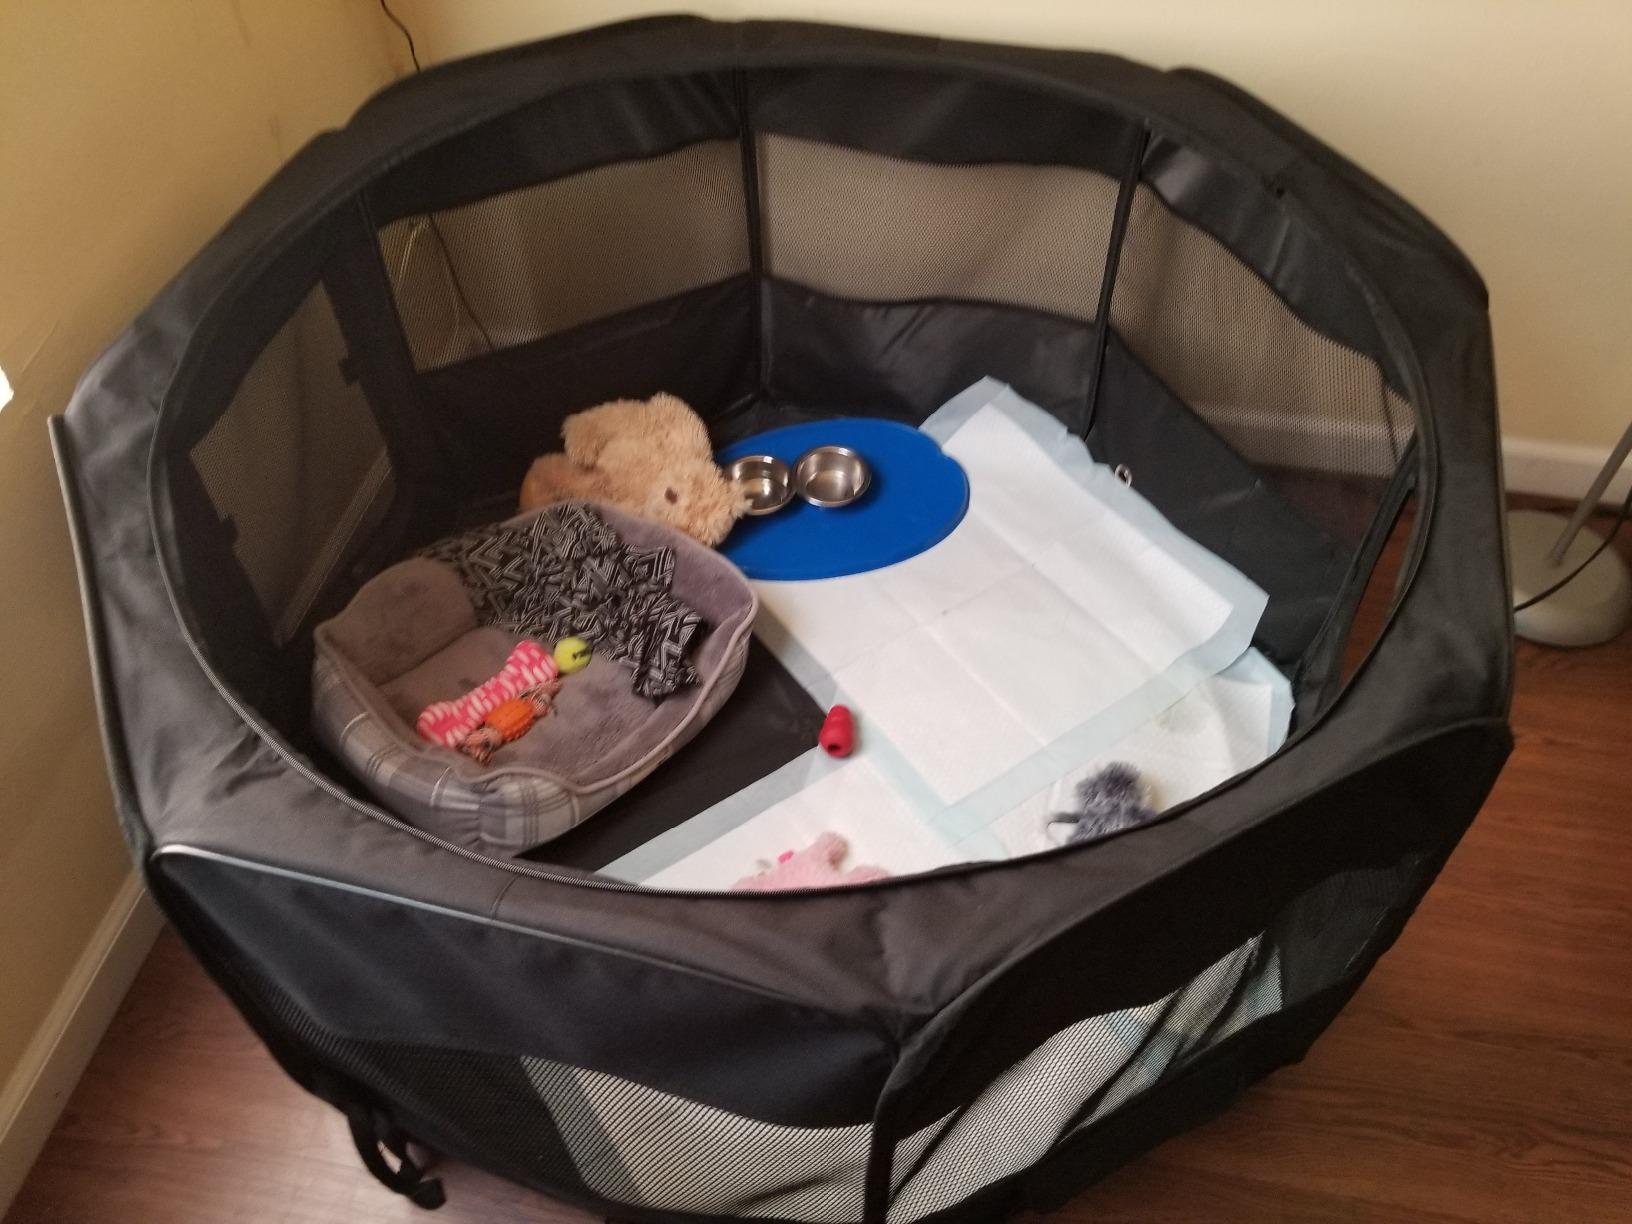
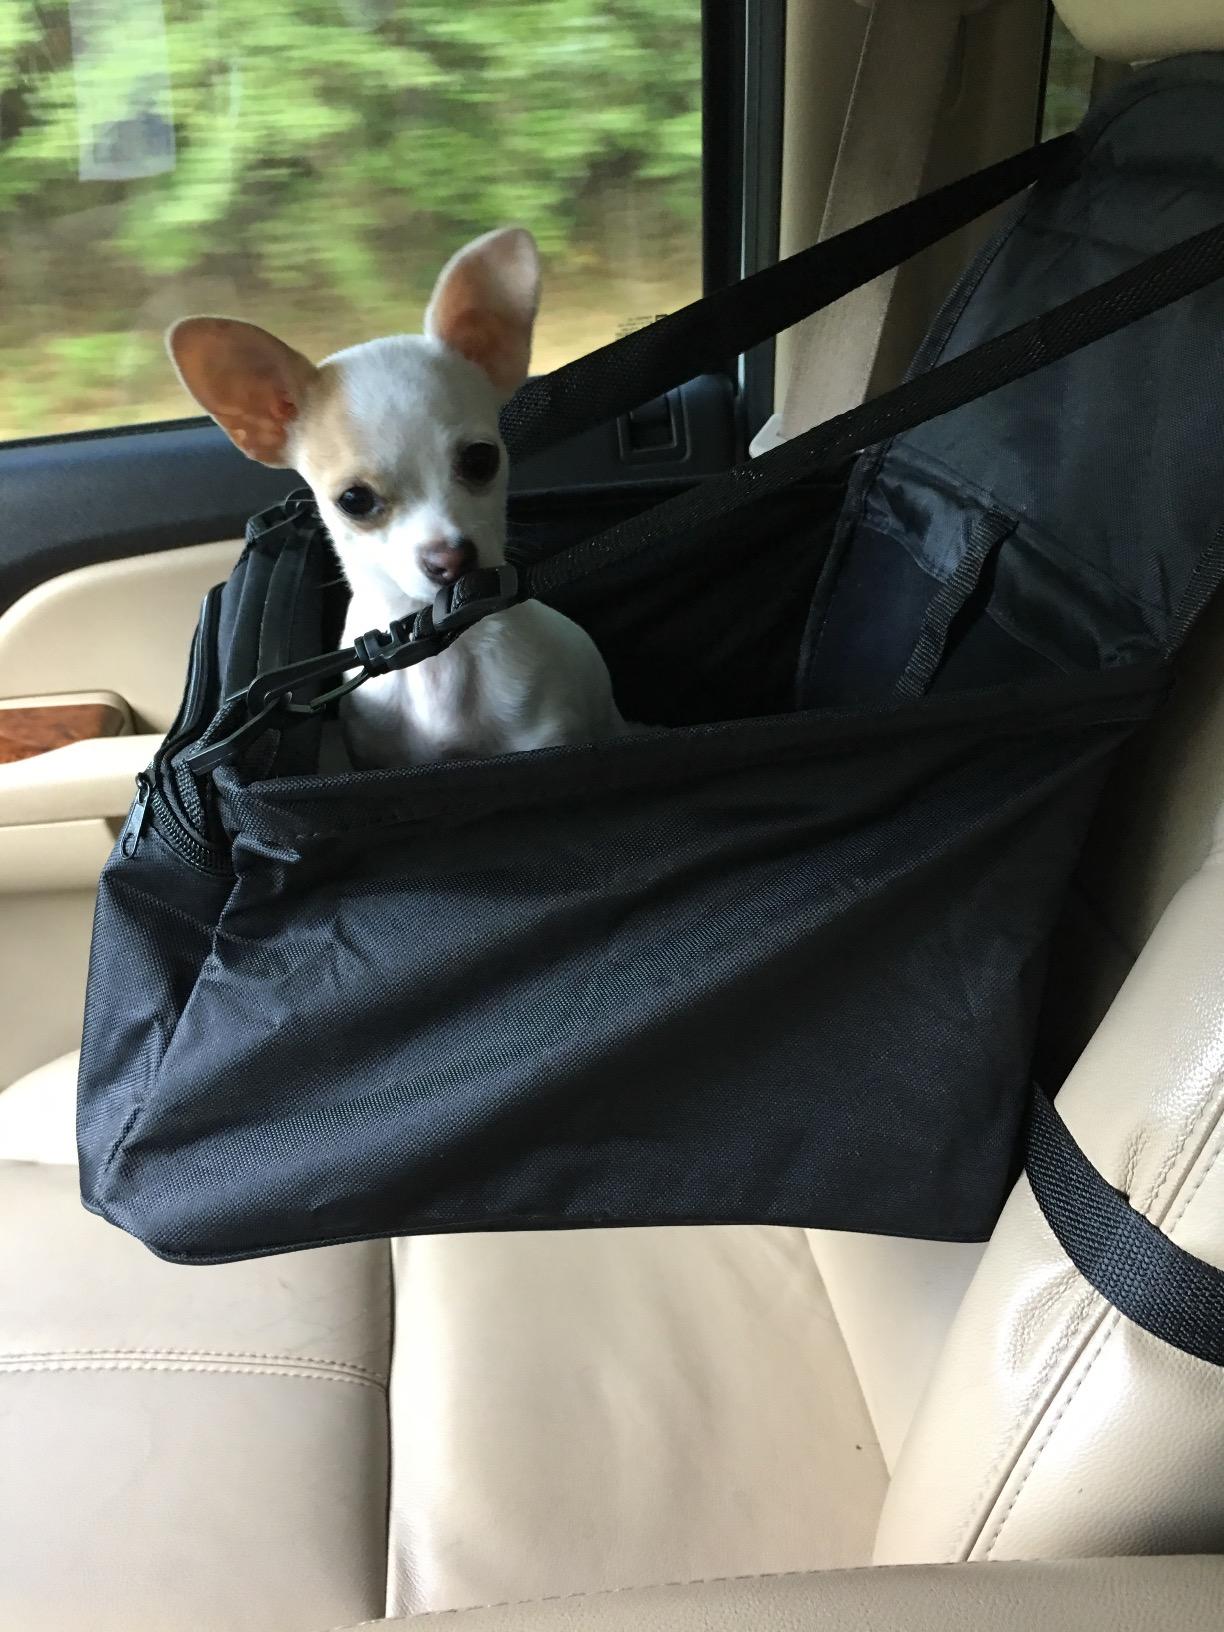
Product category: items_kennel
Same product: no